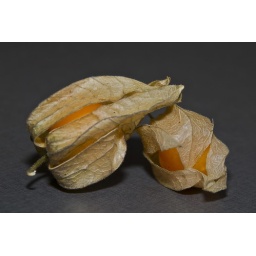
A couple of cape gooseberries lying around the kitchen. Taken on the kitchen counter with flash bounced of wall behind camera.